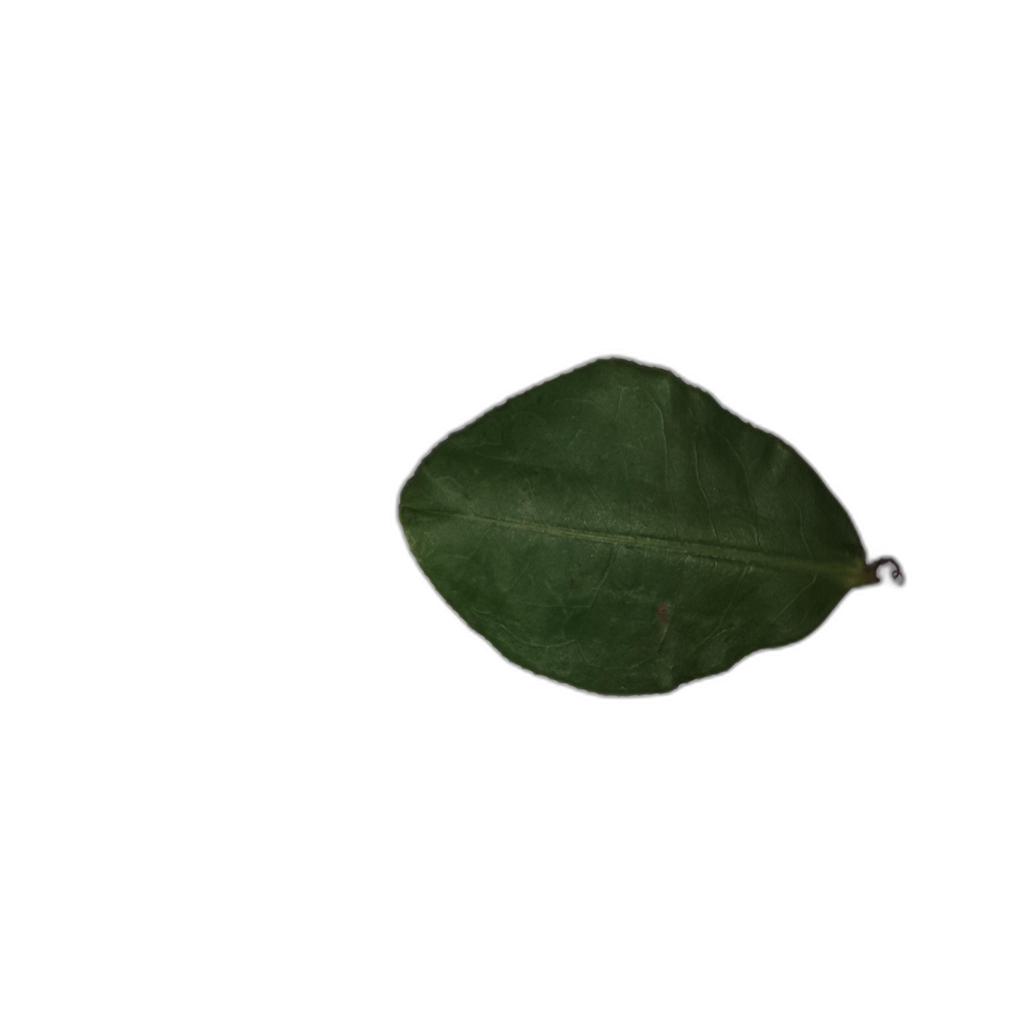
Label: Healthy